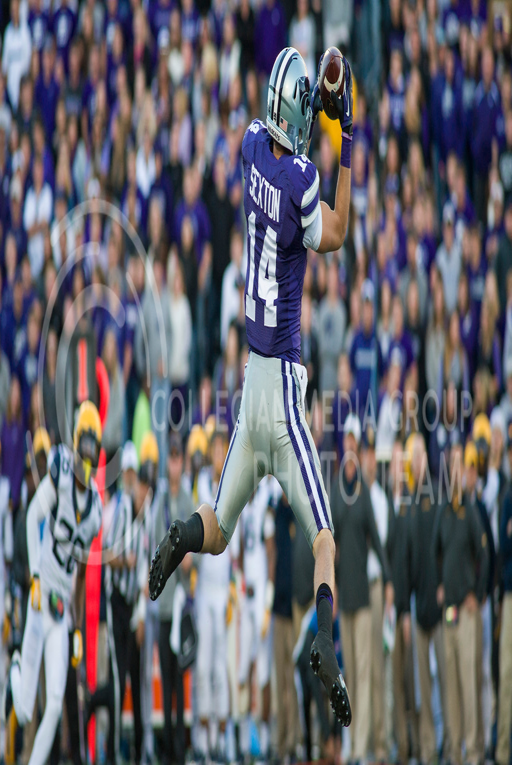
photo catches a pass from athlete on saturday .